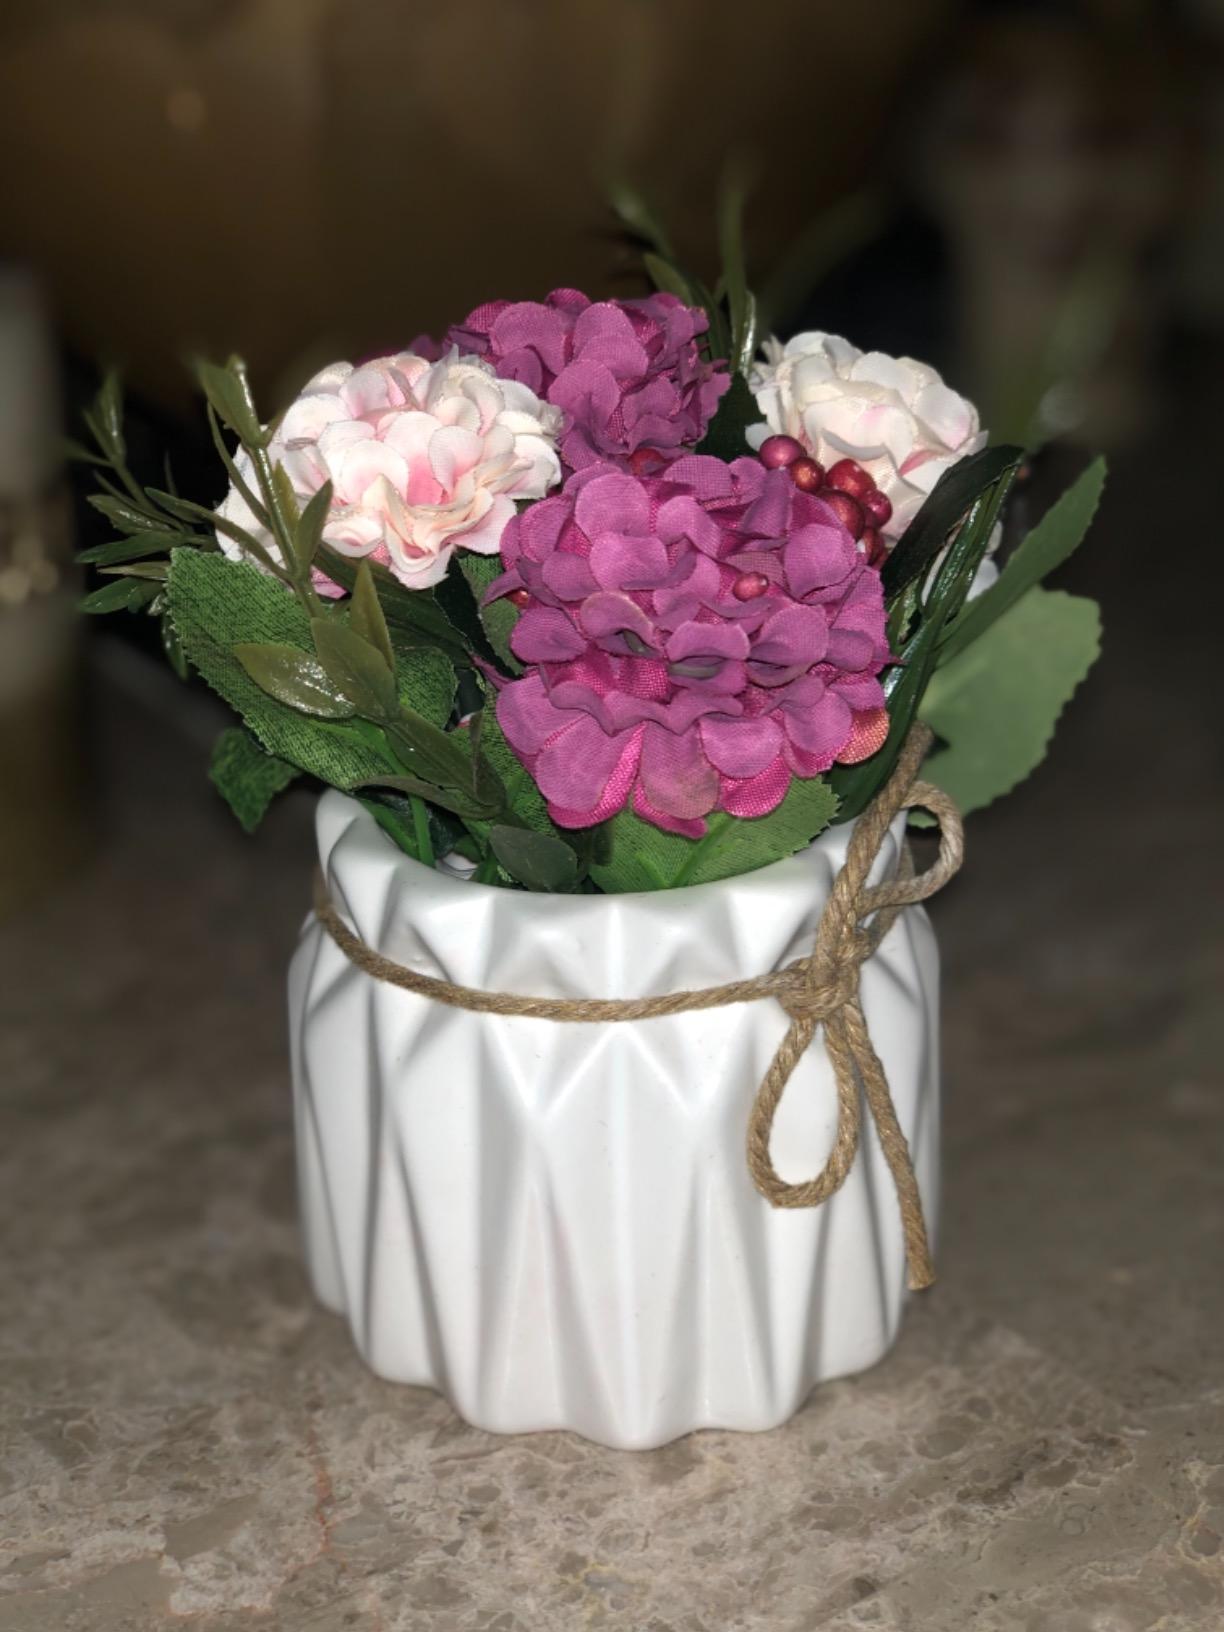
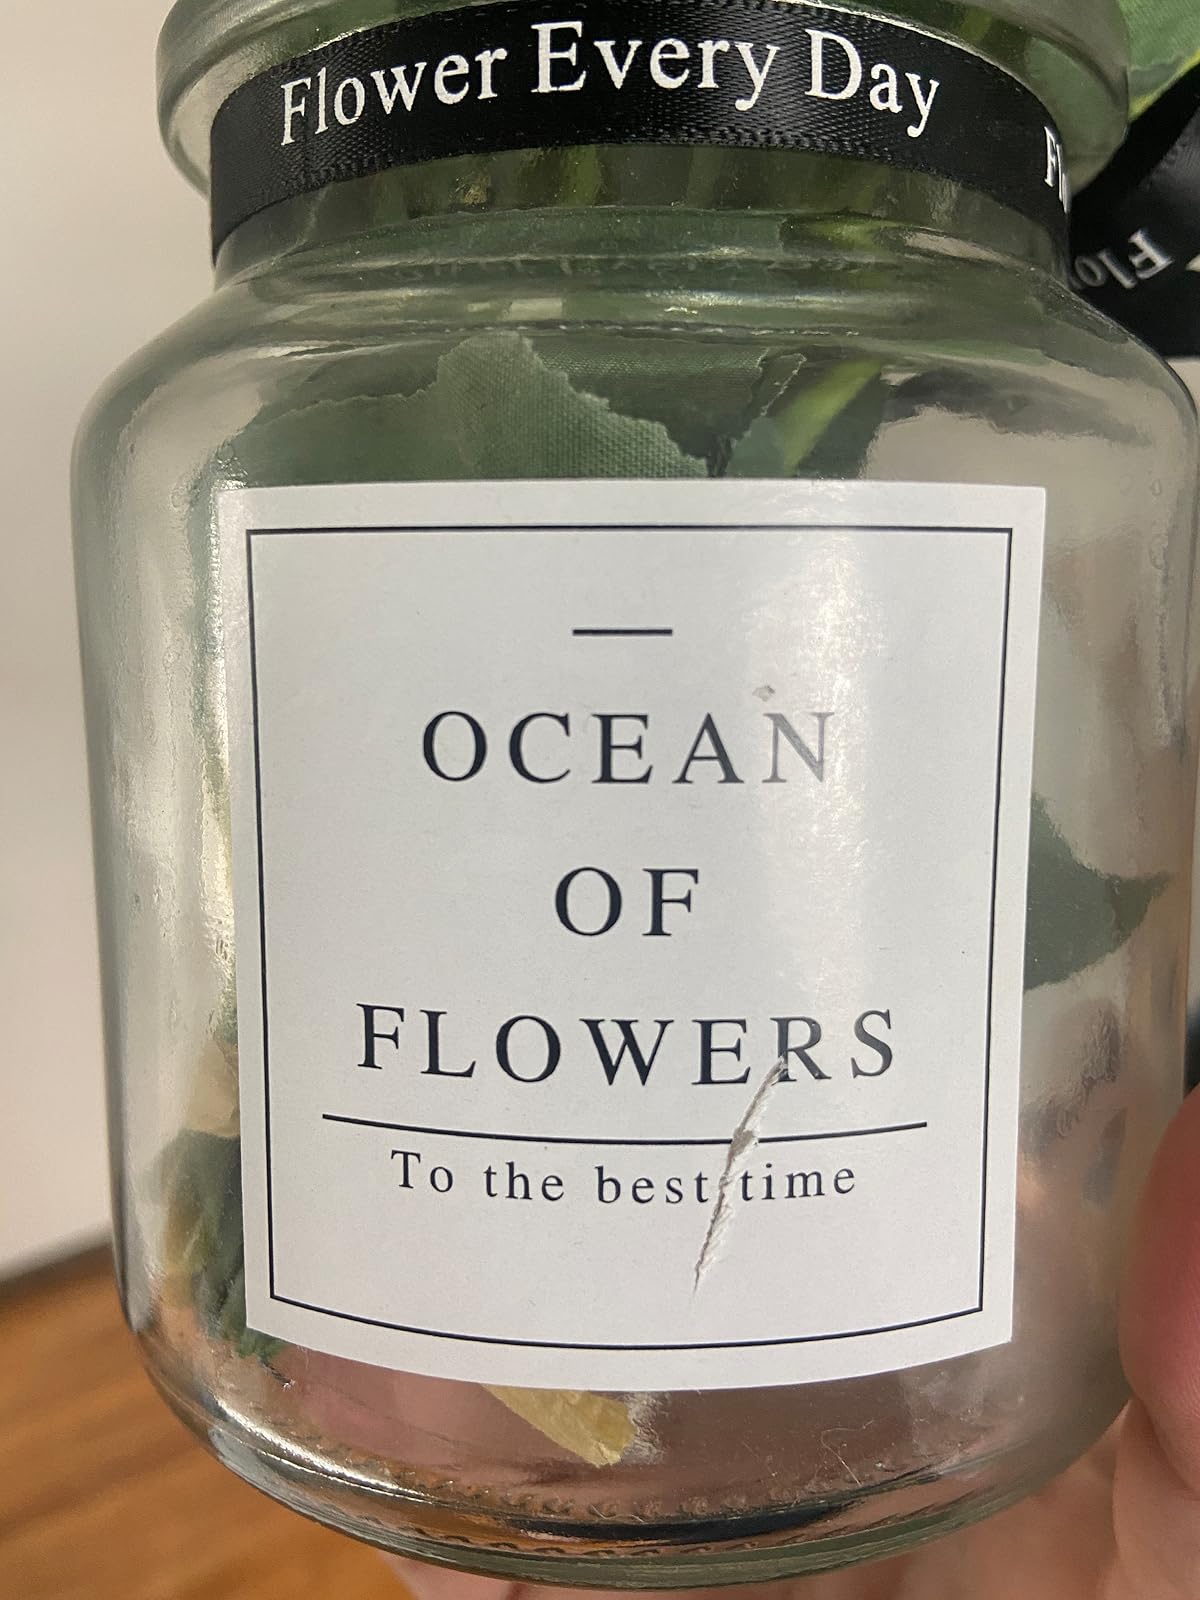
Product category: vase
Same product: no